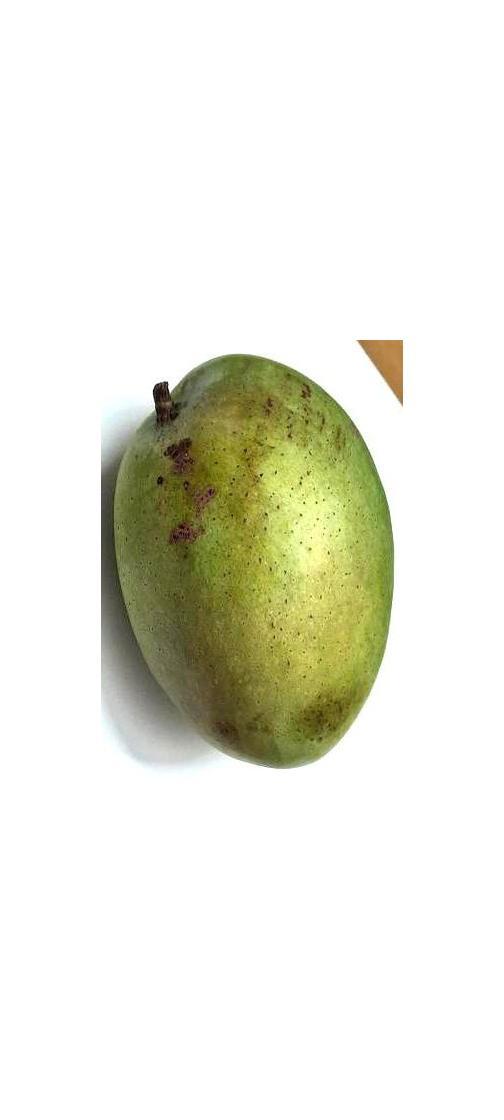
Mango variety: Fazli Shurmai